National Register of Historic Places listings in Martinsville, Virginia

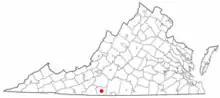
Location of Martinsville in Virginia

This is intended to be a complete list of the properties and districts on the National Register of Historic Places in the independent city of Martinsville, Virginia, United States. The locations of National Register properties and districts for which the latitude and longitude coordinates are included below, may be seen in an online map.